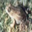
Label: frog